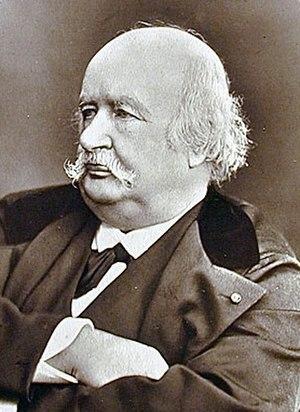
Jules Sandeau est un romancier et auteur dramatique français, né à Aubusson le 19 février 1811 et mort à Paris le 24 avril 1883.
Le boulevard Jules-Sandeau est une voie du 16ᵉ arrondissement de Paris, en France.
Cet article présente la liste des membres de l'Académie française, rangée par ordre chronologique de leur élection à chaque fauteuil. Cette liste est précédée d'une liste réduite portant uniquement sur les membres actuels et présentée successivement selon quatre modes de rangement : par ordre alphabétique, par numéro de fauteuil, par date d'élection et par date de naissance.